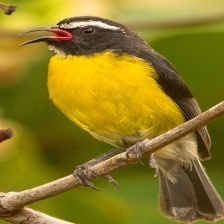
Species: BANANAQUIT
Scientific name: COEREBA FLAVEOLA